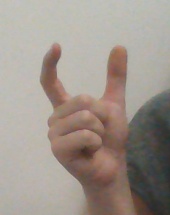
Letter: nun